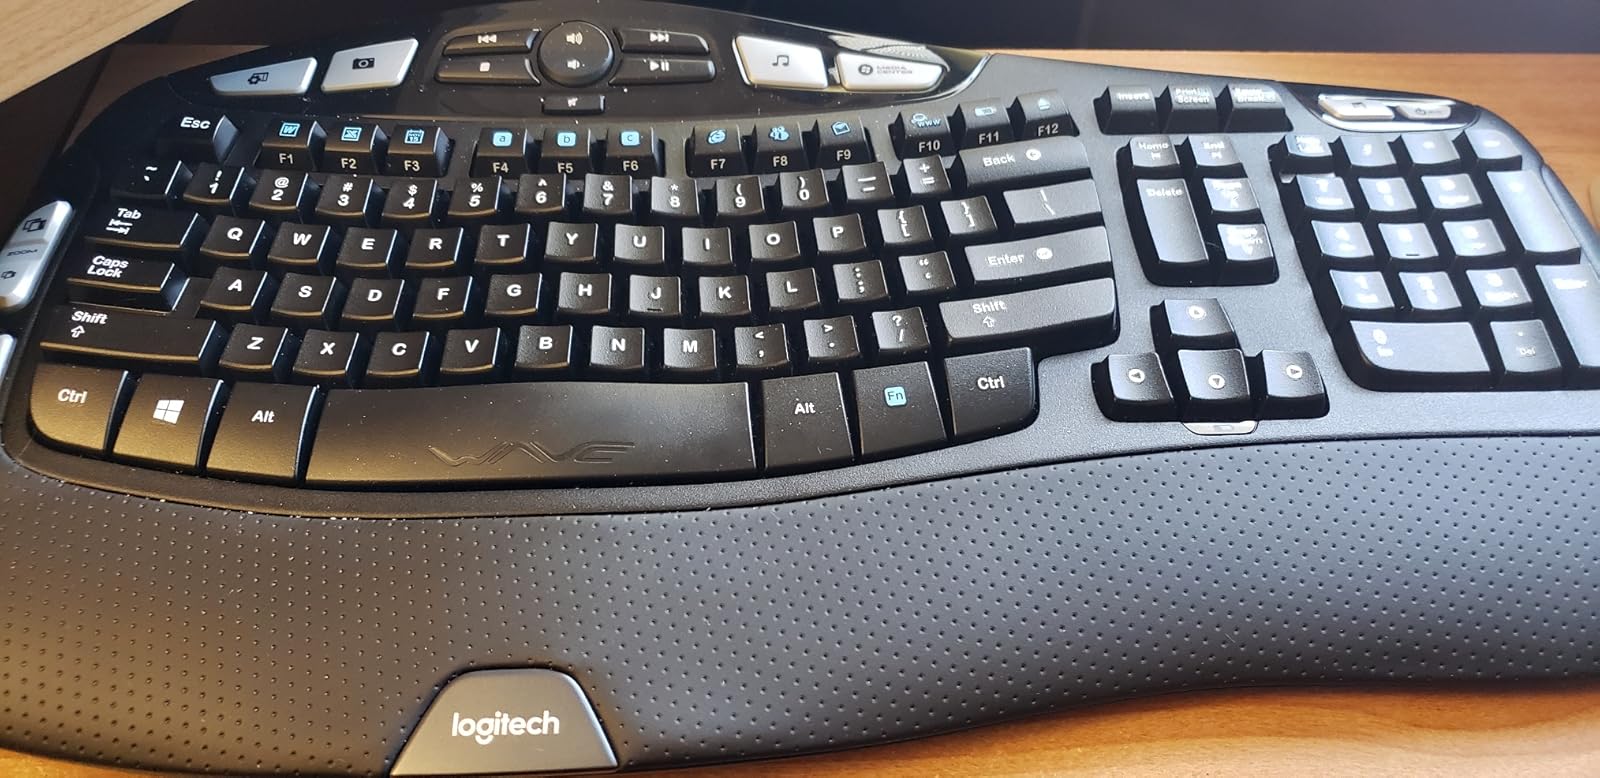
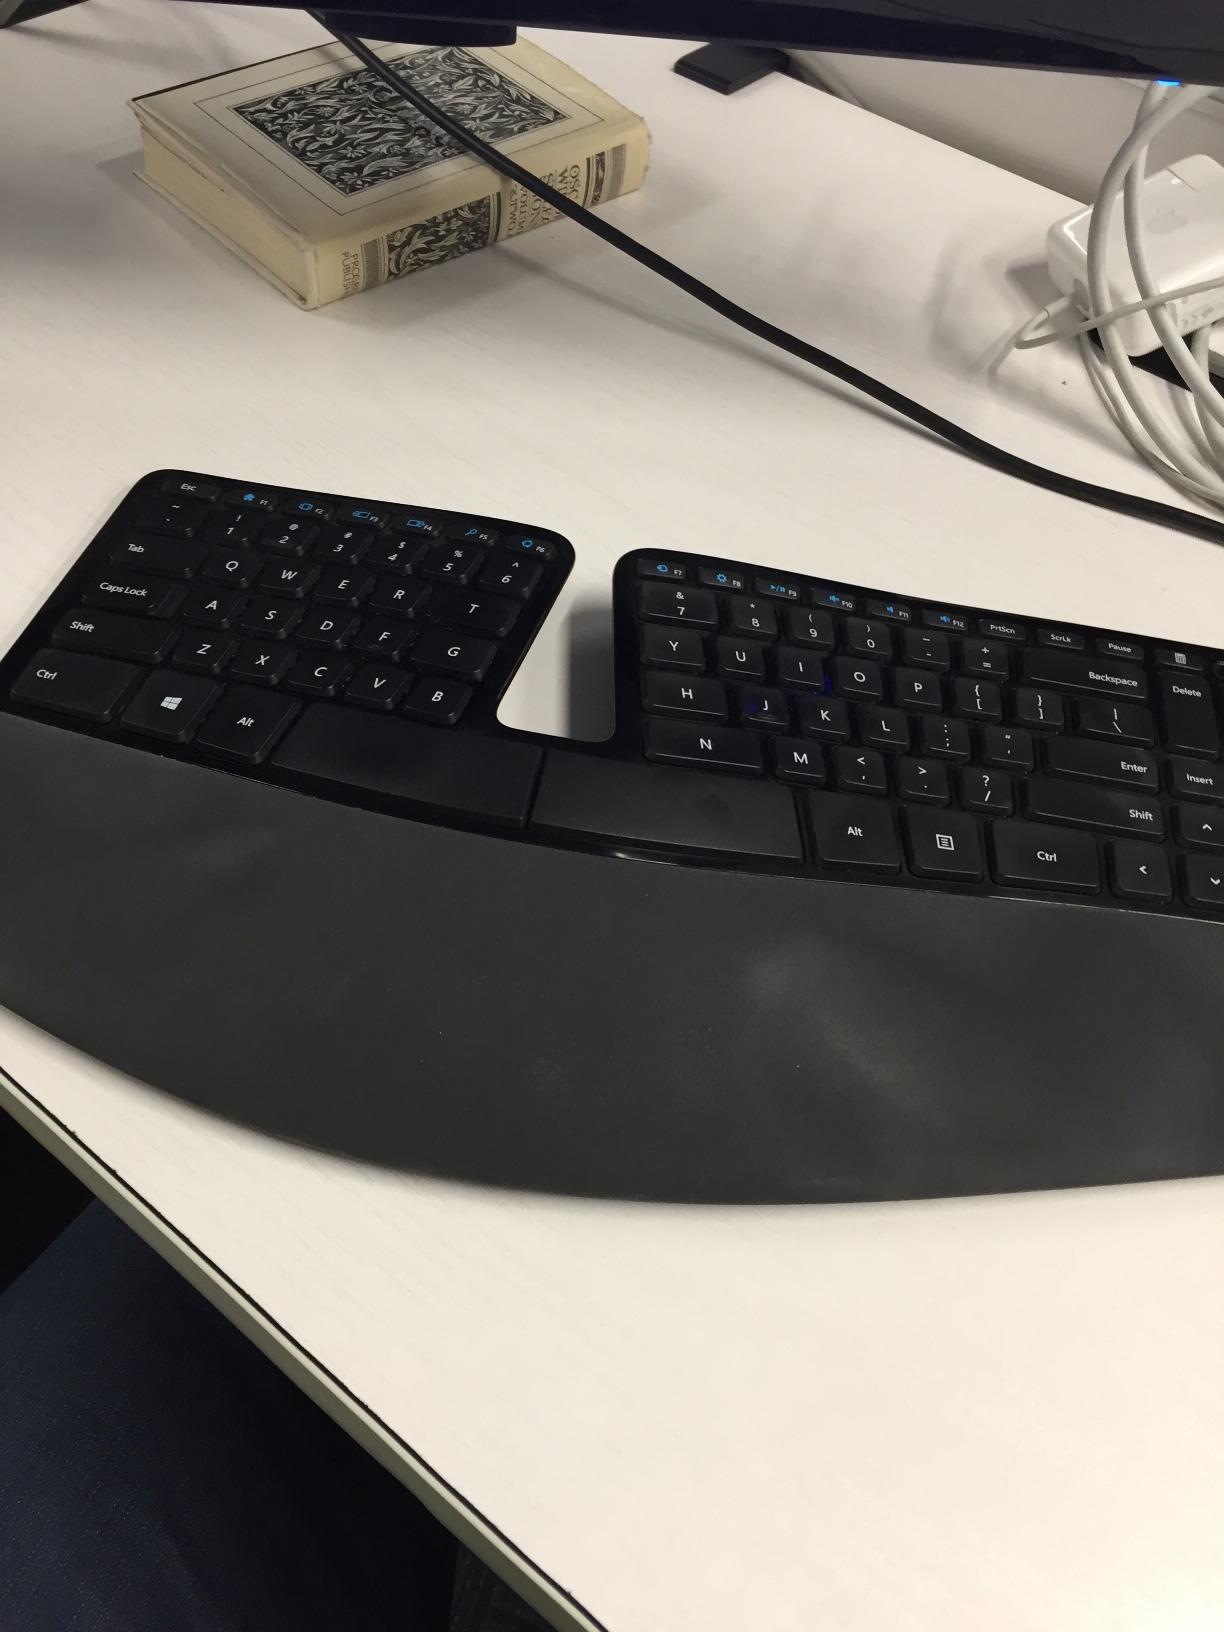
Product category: keyboard
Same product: no